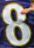
Number: 8